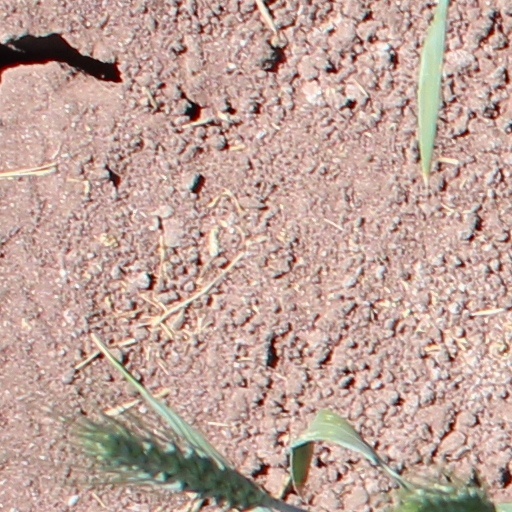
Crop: wheat